Answer in natural language. Considering the relative positions, is brown rectangular extendable dining table (highlighted by a green box) above or below black shelving unit with two shelves (highlighted by a red box)? Choose between the following options: below or above
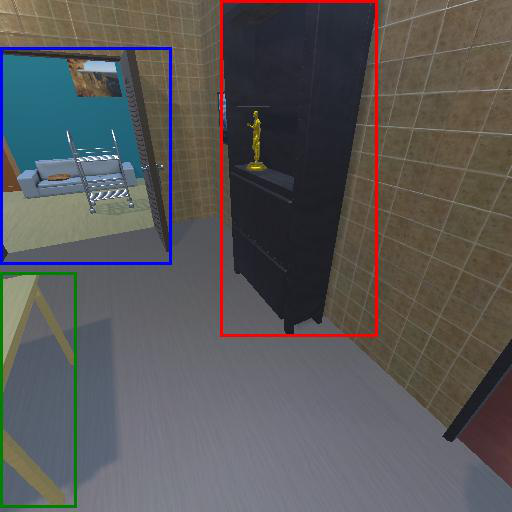
<answer>below</answer>